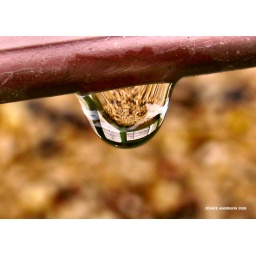
This is coming off the bird table and what you can see is a coconut shell with bird seed in it.